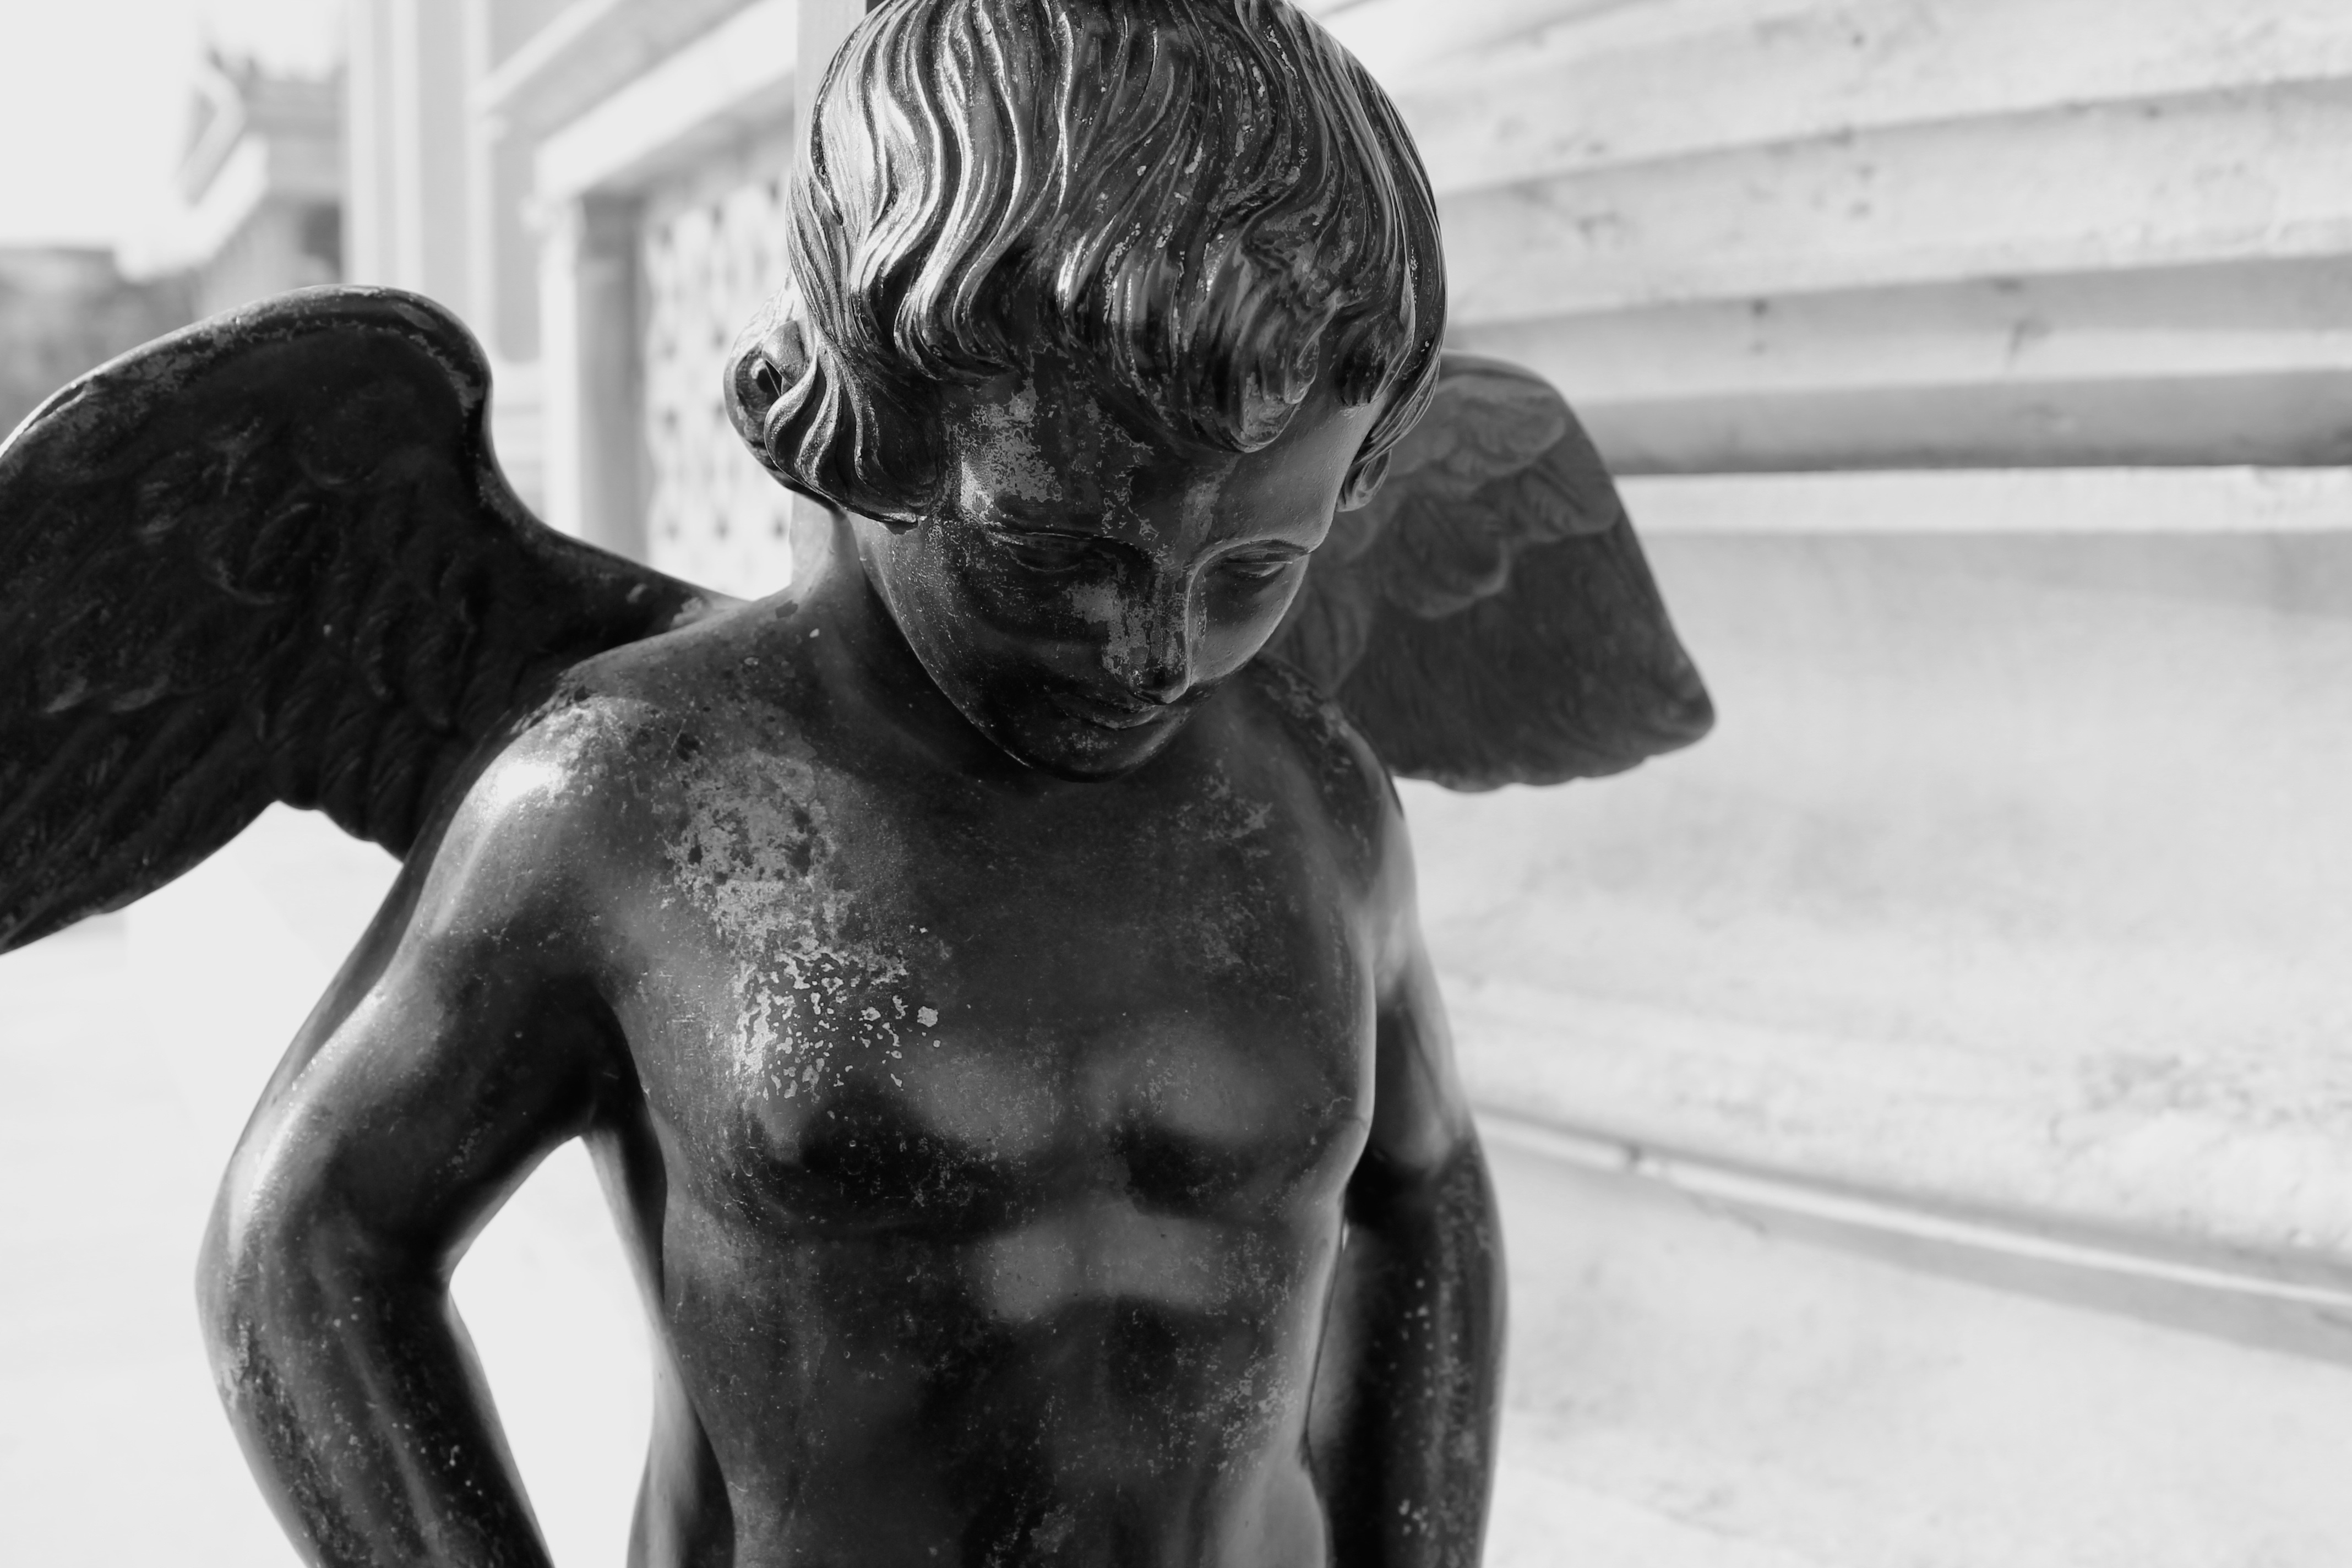
black and white, architecture, monument, male, statue, black, monochrome, muscle, sculpture, angel, art, drawing, vienna, head, monochrome photography